John A. Fridd

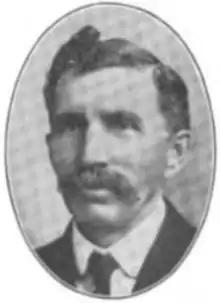

John A. Fridd (October 23, 1850 – September 24, 1934) was a member of the Wisconsin State Assembly and Wisconsin State Senate.